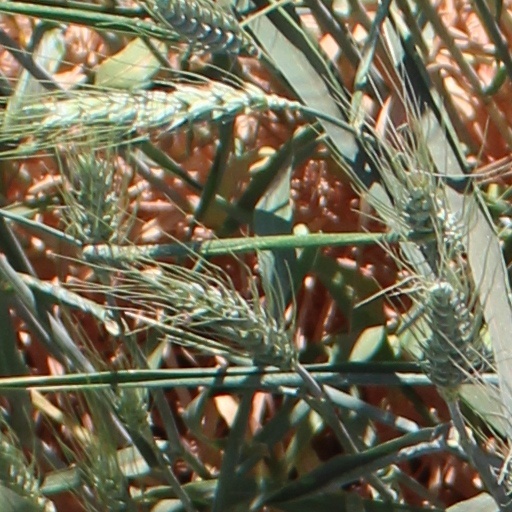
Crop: wheat